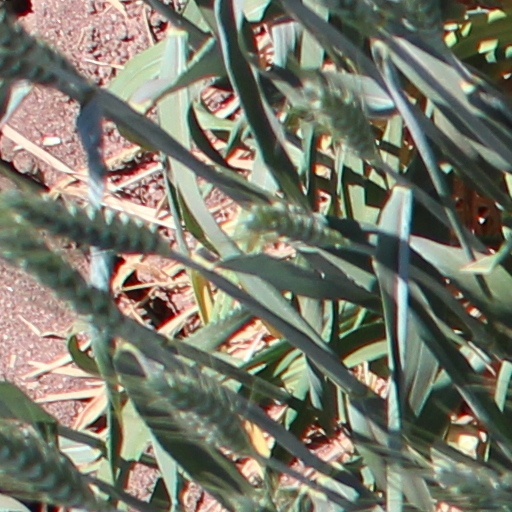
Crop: wheat